Guildford

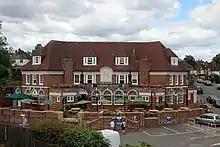
"Wooden Bridge" pub, Stoughton

The Diocese of Guildford was created in 1927 out of the northern part of the Diocese of Winchester. Holy Trinity Church, the largest church in the town, became the cathedral. However, by May of the following year, it was obvious that it was too small to hold the status permanently and the Diocesan Conference resolved to build a new cathedral in the town. In November 1927, The Earl of Onslow offered of land at the summit of Stag Hill as the site.